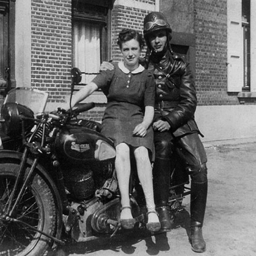
A man and a woman sit on top of a motorcycle.
A mid century image of a young woman perched on a motorcycle with a man in cycling garb.
A man and woman sitting on a vintage motorcycle.
A woman sitting next to a man on a motorcycle.
An old picture of a man and woman on a motorcycle.